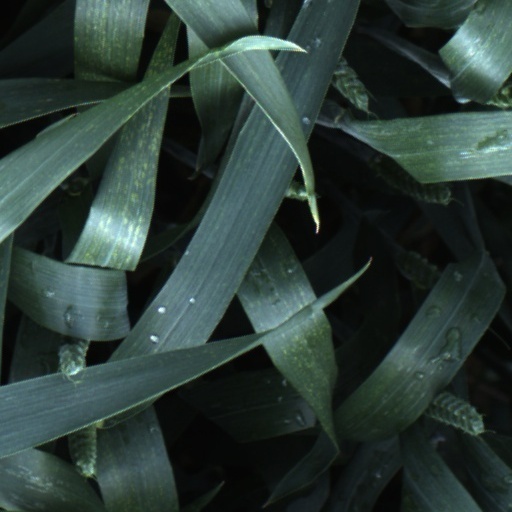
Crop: wheat